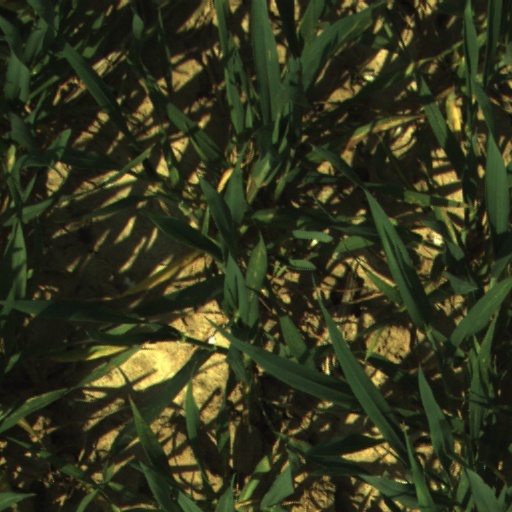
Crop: wheat